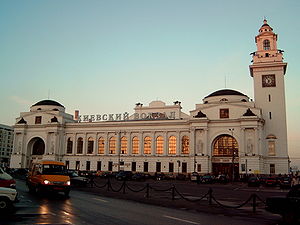
Moskvas Jernbaner
Kijevstationen, Komsomolskajatorvet Moskva.
Moskvas Jernbaner er et datterselskab af Ruslands Jernbaner.